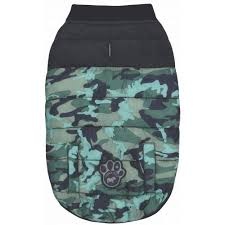
Canada Pooch - Summit Stretch Vest
Brand: OEOP
Category: Animals & Pet Supplies > Pet Supplies > Pet Apparel > Pet Safety Vests